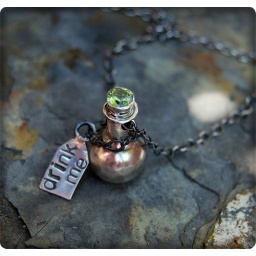
Alice in Wonderland bottle with &amp;quot;drink me&amp;quot; tag. made from sterling silver with a peridot &amp;quot;stopper.&amp;quot;